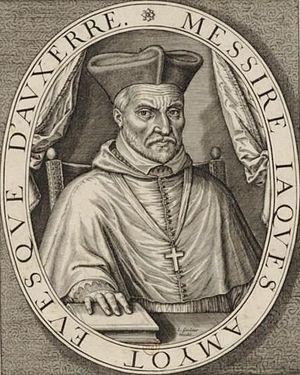
Jacques Amyot, né à Melun le 30 octobre 1513 et mort à Auxerre le 6 février 1593, est un prélat français et l'un des traducteurs les plus renommés de la Renaissance. Il est inhumé à Auxerre.